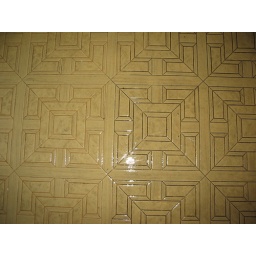
Imagine my surprise when I found out the floor tiles weren't really outlined in black